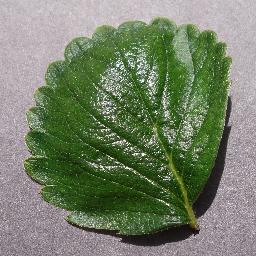
Label: Strawberry___healthy